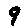
Label: 9